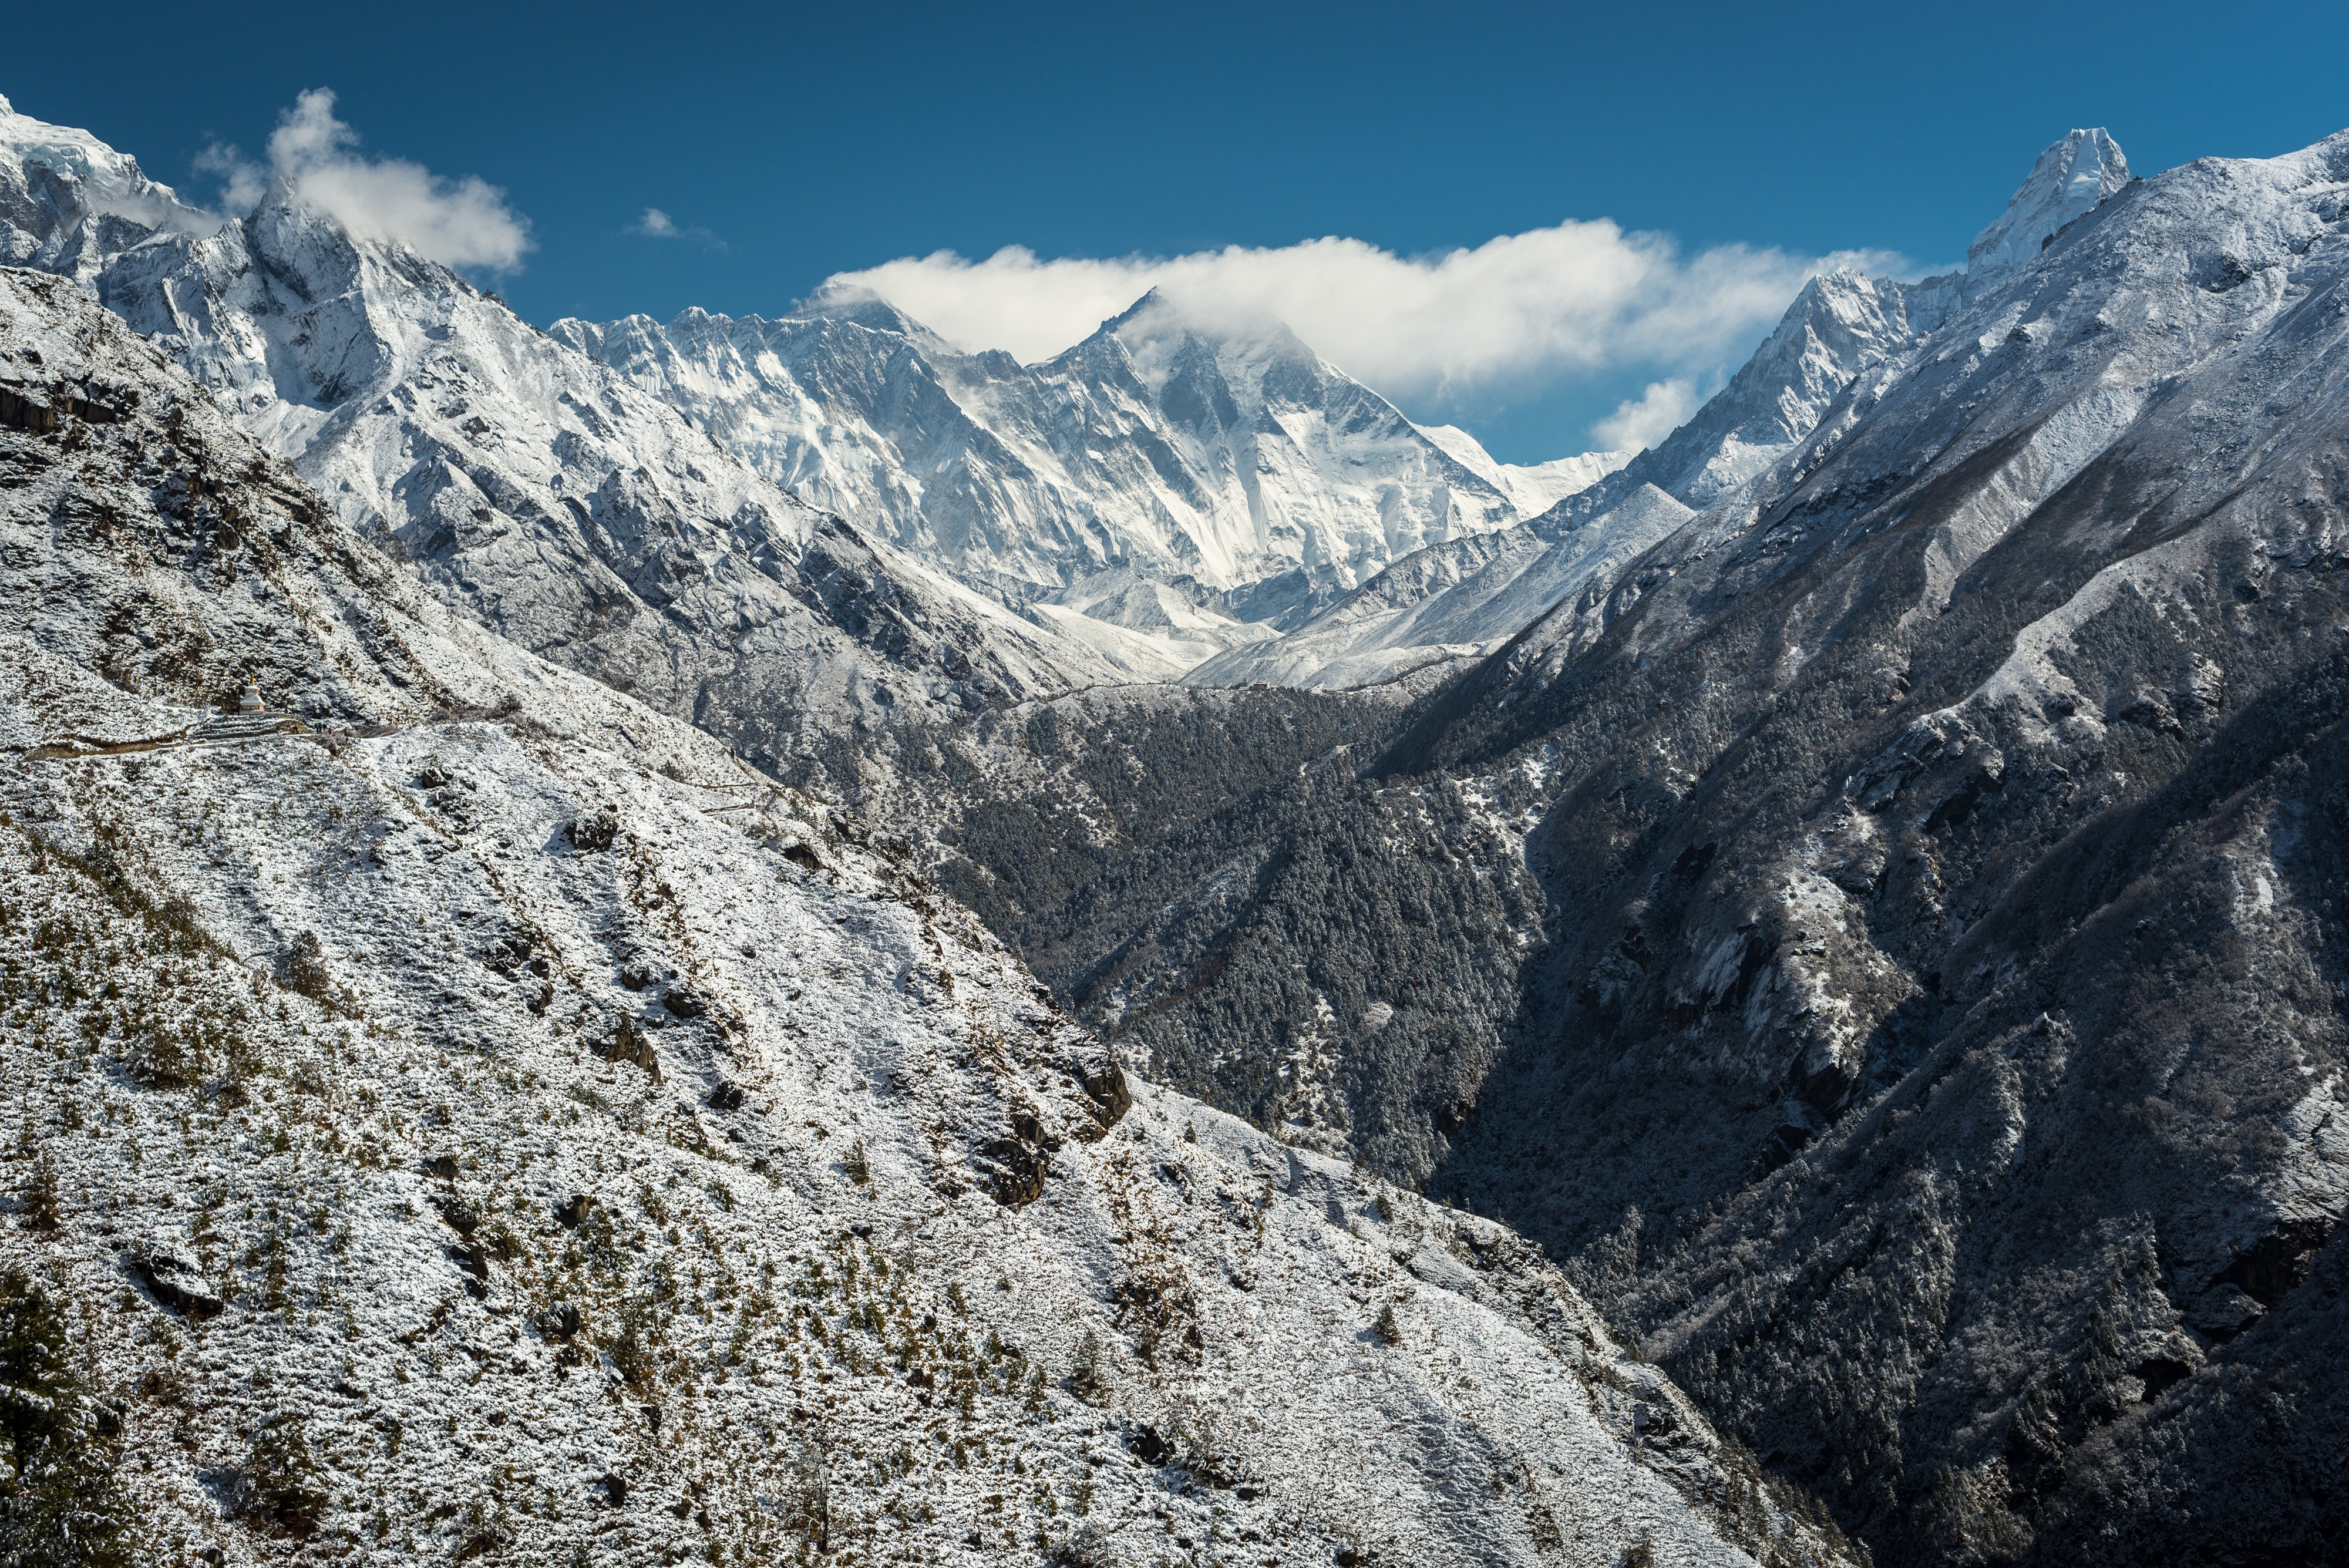
nature, wilderness, walking, mountain, snow, winter, sky, hiking, adventure, peak, mountain range, blue, ridge, summit, outdoors, clouds, expedition, trekking, mountains, alps, backpacking, cliffs, plateau, fell, cirque, moraine, himalaya, landform, snowy mountains, mountain pass, ama dablam, geographical feature, mountainous landforms, geological phenomenon, everest trek